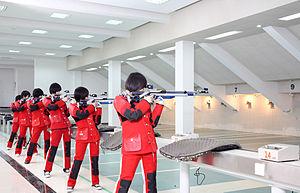
tir-sport
L'École de Yucai du Nord-Est,